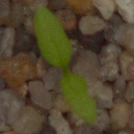
Label: common_chickweed